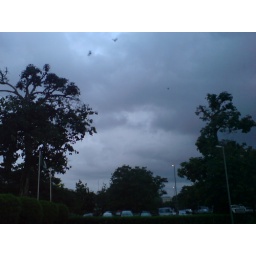
The black blotches in the sky